Train whistle

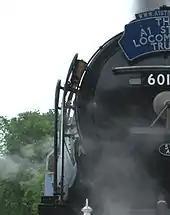
One of two (front and rear) whistles on steam locomotive 60163 "Tornado"

A train whistle or air whistle (originally referred to as a train trumpet or air trumpet) is an audible signaling device on a steam or gas locomotive, used to warn that the train is approaching, and to communicate with rail workers. Modern diesel and electric locomotives primarily use a powerful air horn instead of a whistle as an audible warning device. However, the word "whistle" continues to be used by railroaders in referring to such signaling practices as "whistling off" (sounding the horn when a train gets underway).